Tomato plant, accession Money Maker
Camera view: bottom (45 deg); turntable rotation: 120 degrees
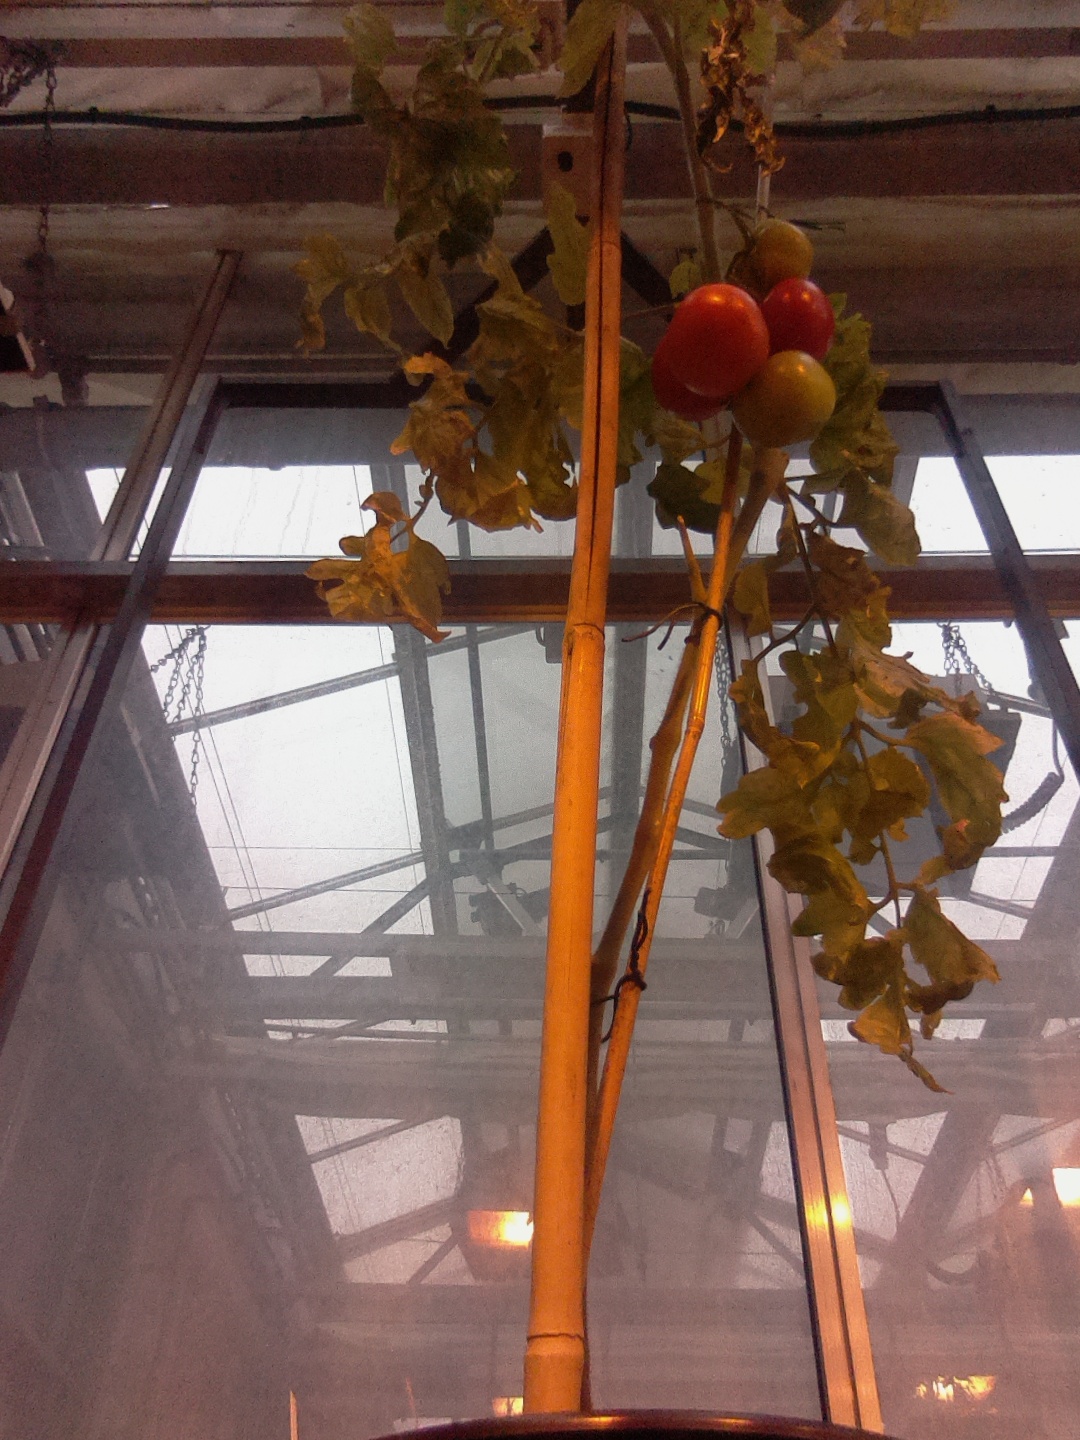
BBCH growth stage 84: 40%-50% of fruits show typical fully ripe color